Mario Götze

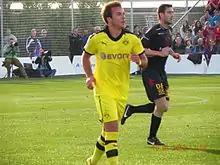
Götze playing for Borussia Dortmund in 2013

On 27 March 2012, Götze signed a new contract with Borussia Dortmund, keeping him at Dortmund until 2016. His contract, however, contained a release clause from the club, triggered by a fixed transfer fee of at least €37 million. Götze spoke about his contract extension, saying, "Everyone knows how comfortable I feel in Dortmund. The club are far from finished with their recent resurgence. And I want to be part of this development."